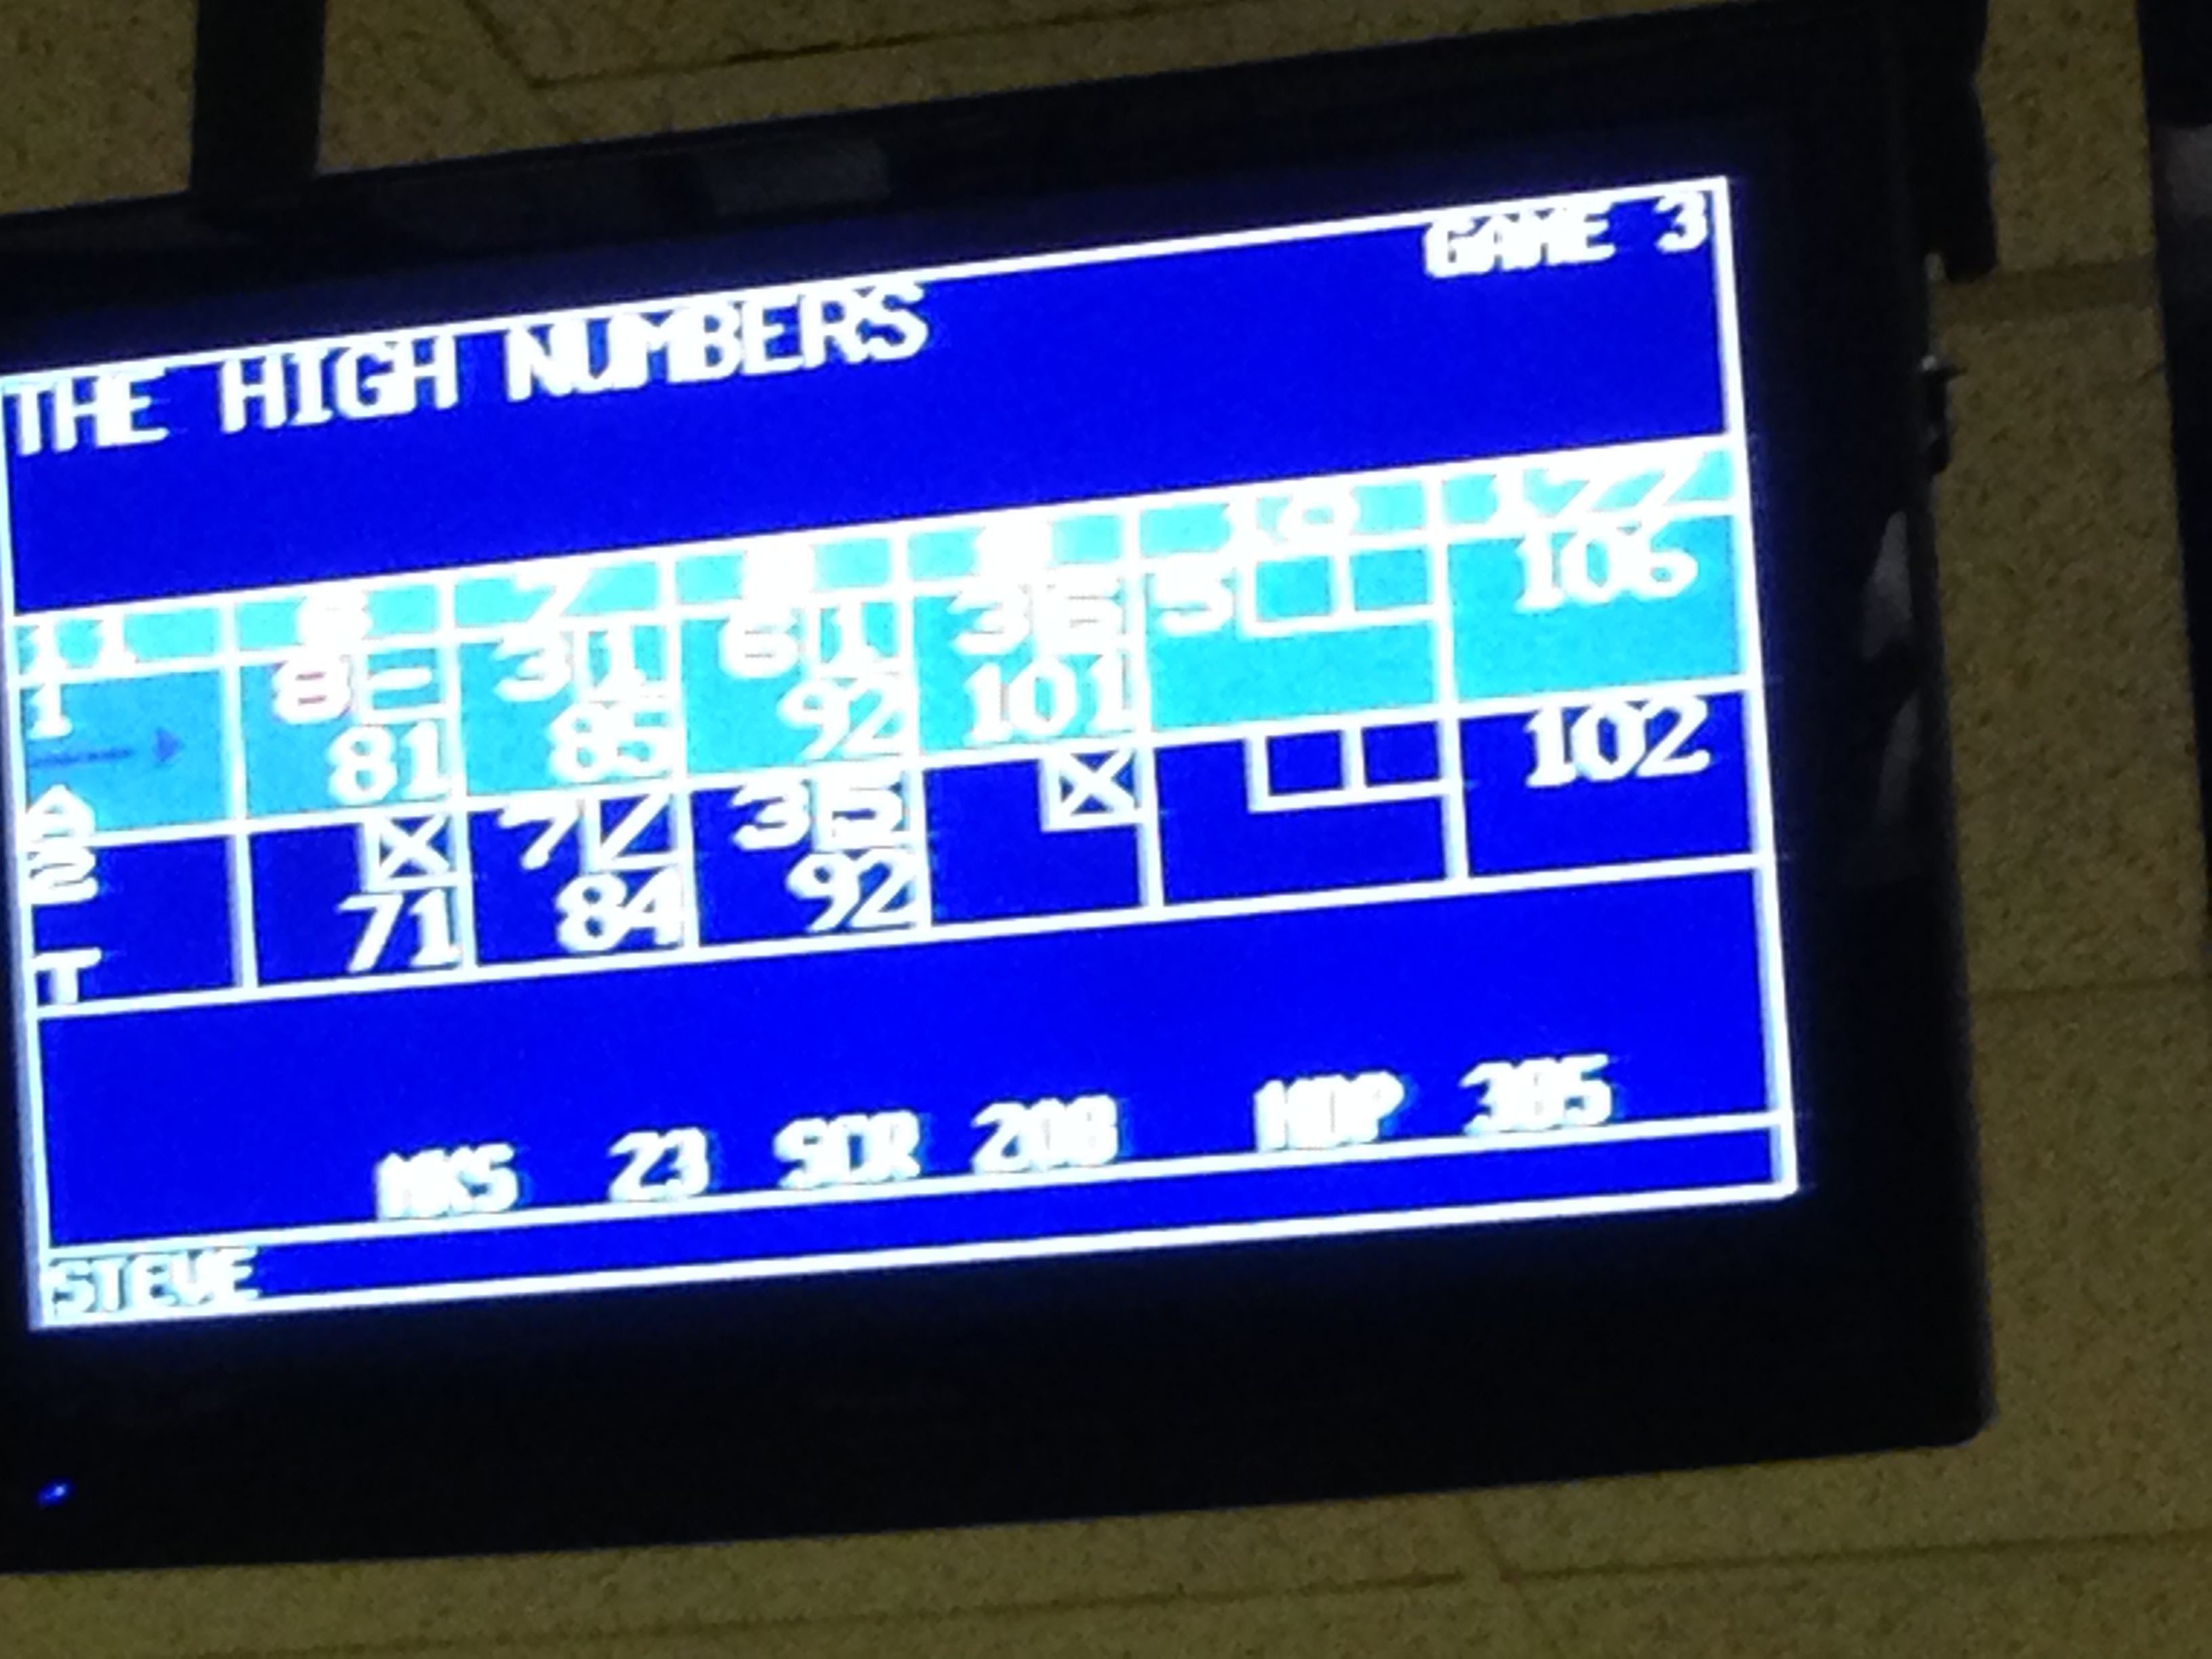
technology, number, sign, signage, neon sign, ds106, 106, scoreboard, display device, vehicle registration plate, electronic signage, flat panel display